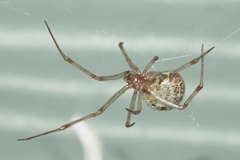
Species: Parasteatoda_tepidariorum